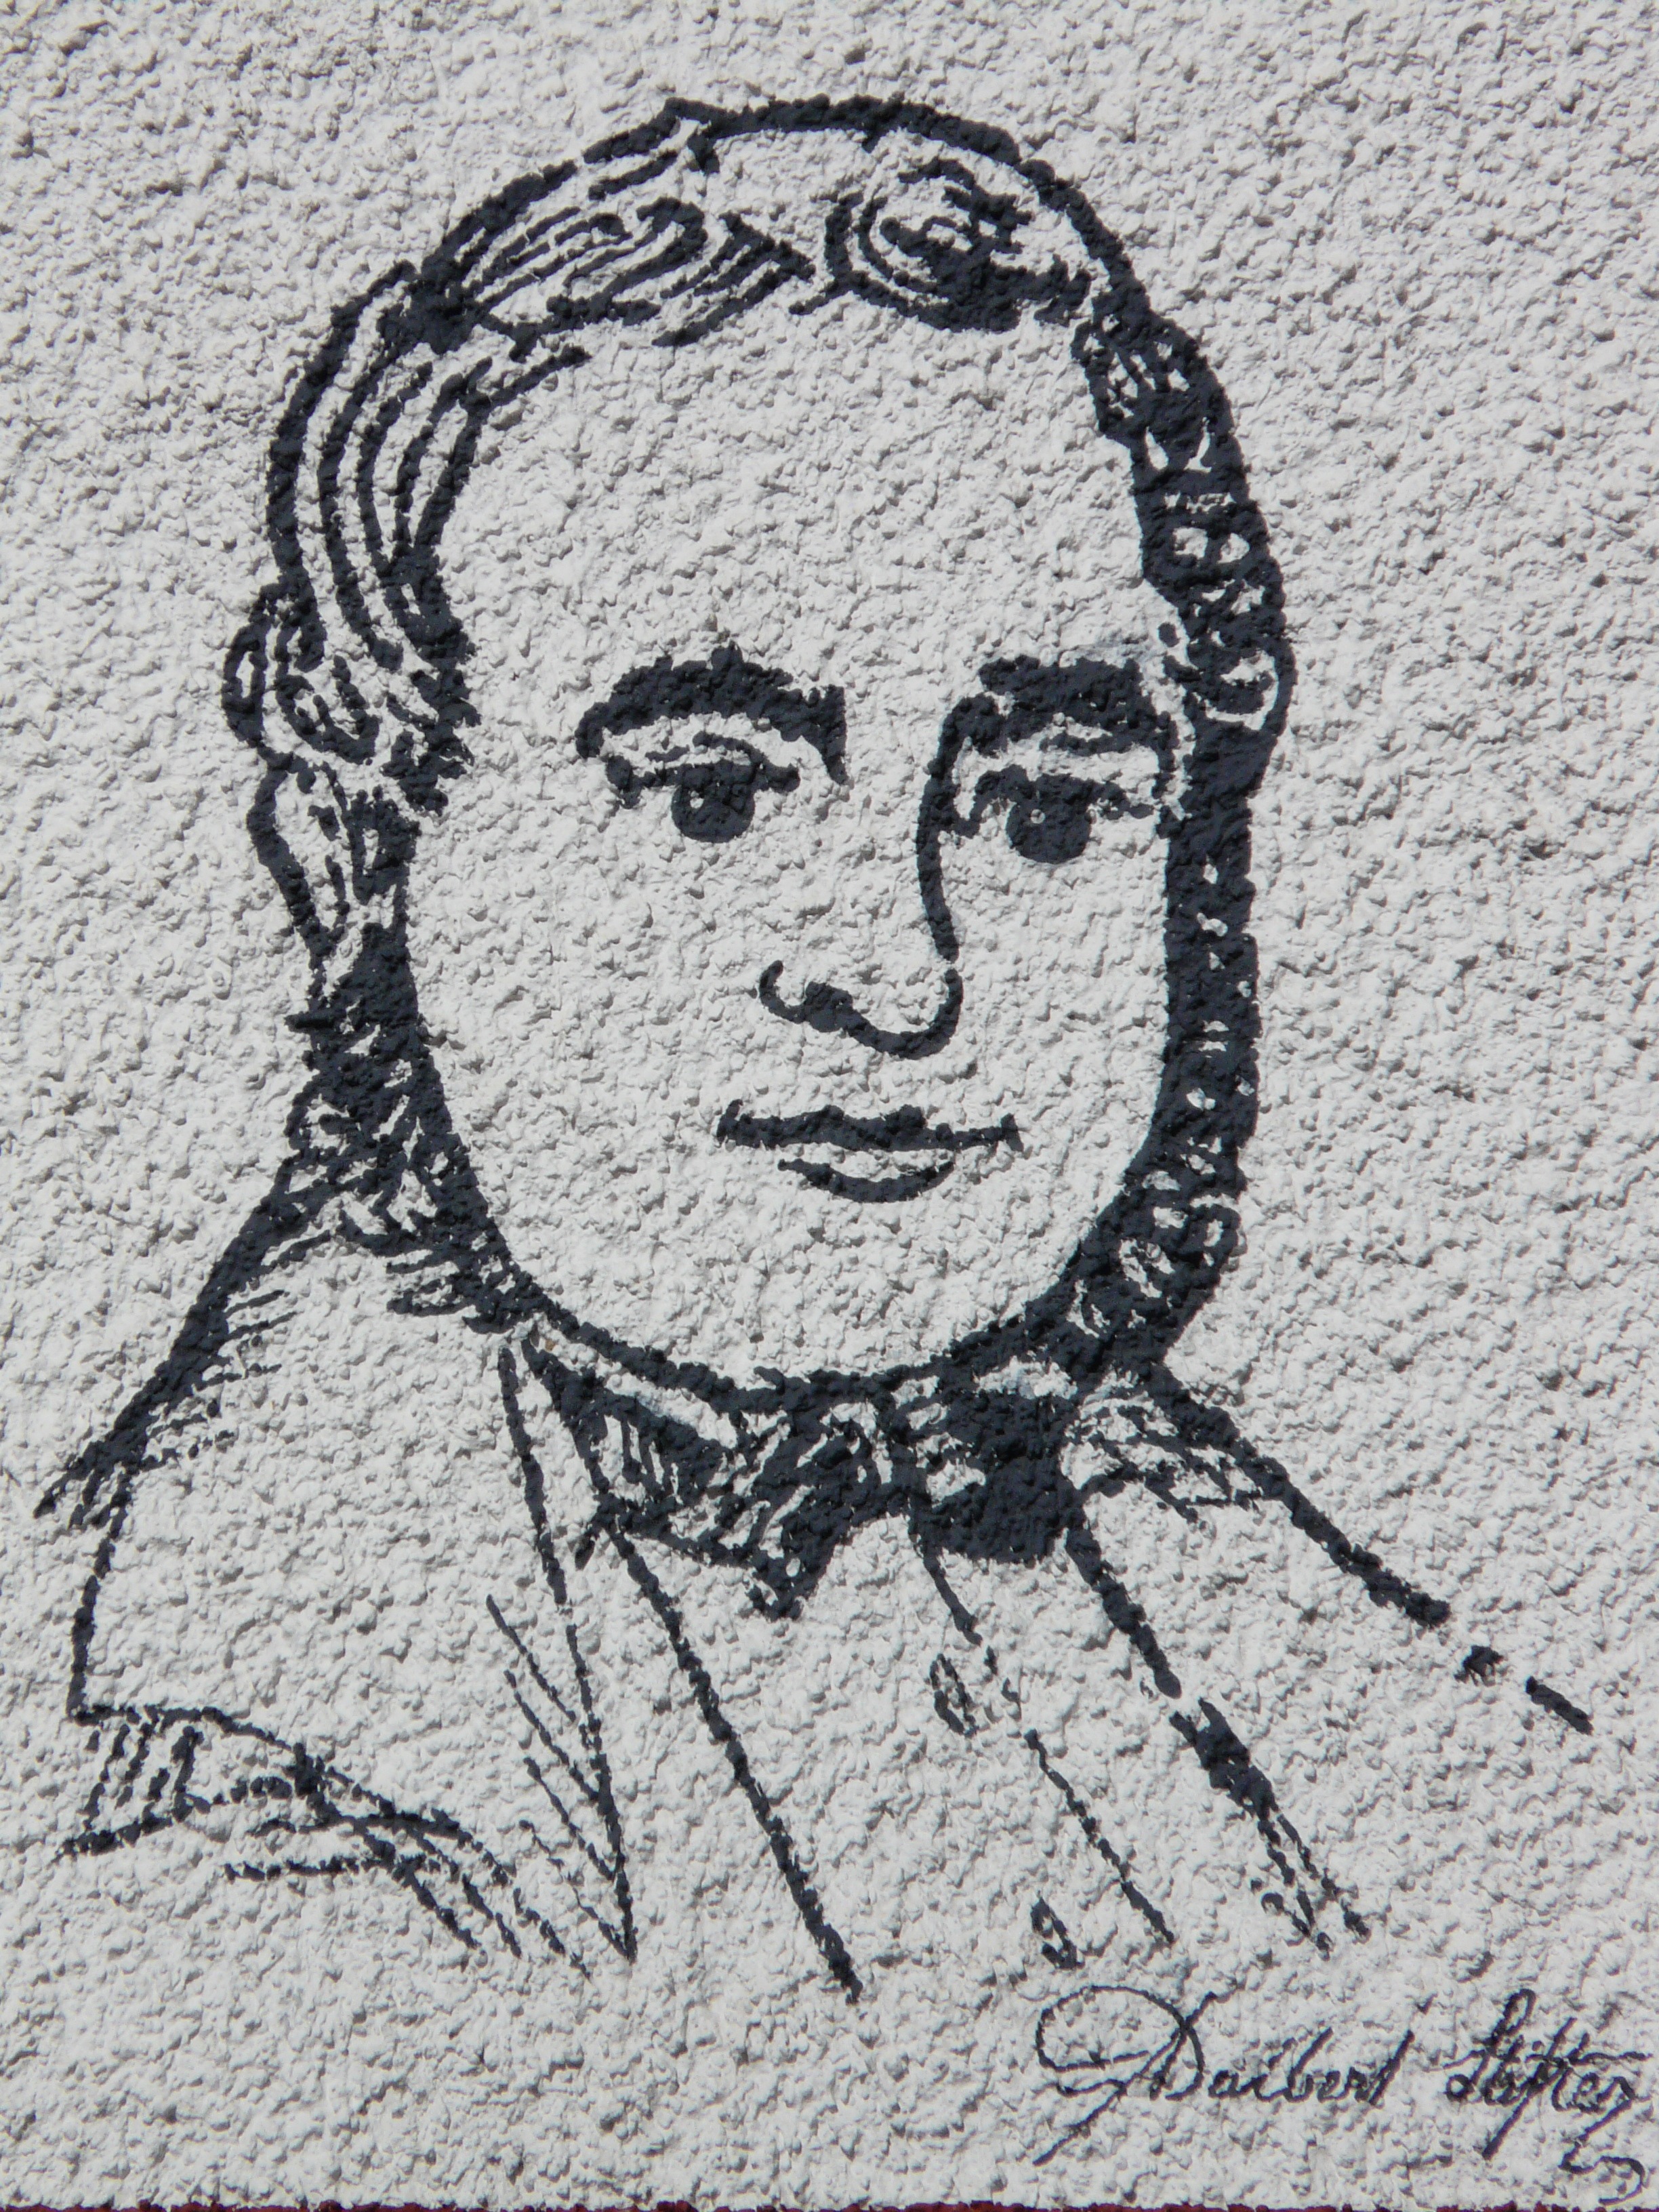
man, person, black and white, white, portrait, human, writer, black, face, art, painter, sketch, drawing, illustration, adalbert stifter, pedagogue